Answer in natural language. Is dark grey lshaped countertop (marked A) behind Window (marked B)? Choose between the following options: no or yes
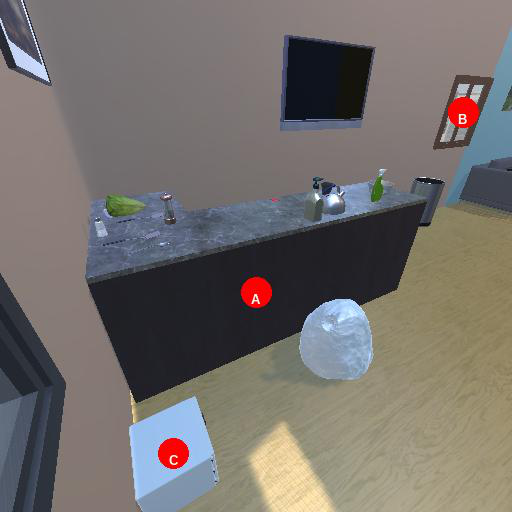
<answer>no</answer>